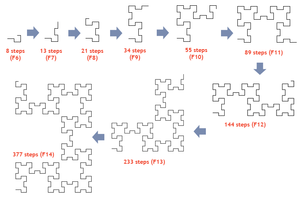
La fractale du mot de Fibonacci est une courbe plane fractale définie à partir du mot de Fibonacci.